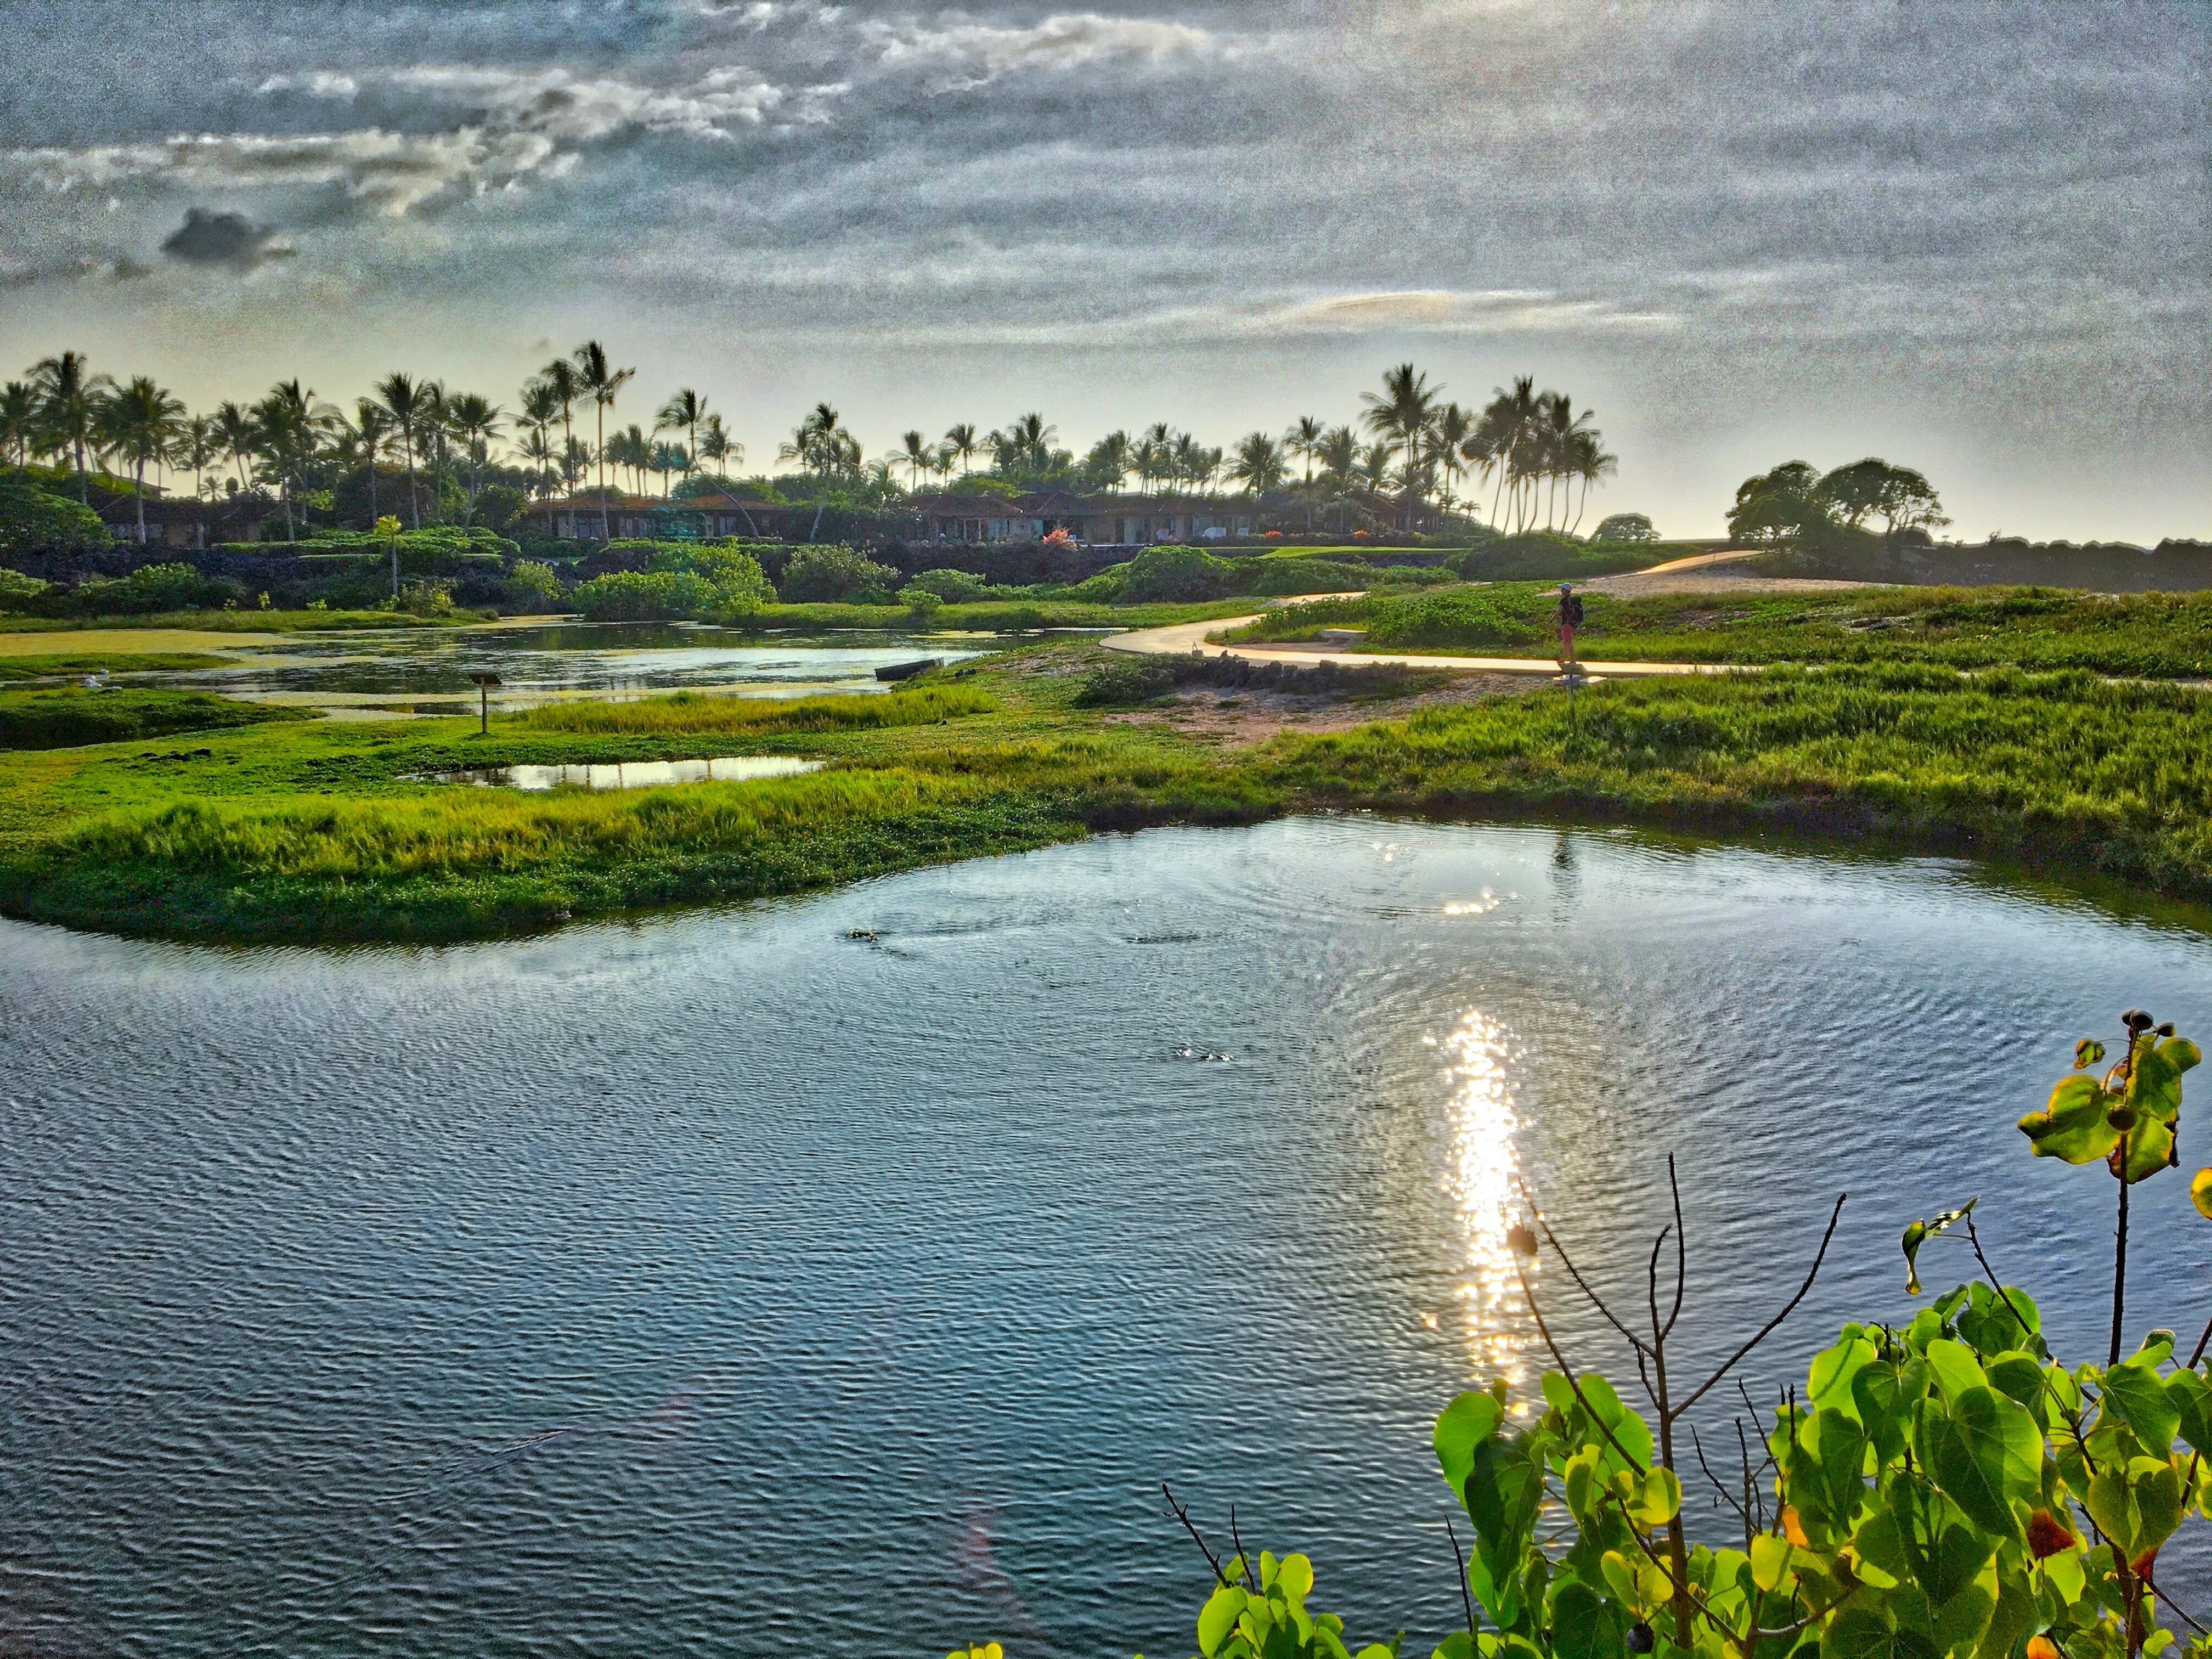
landscape, sea, coast, water, nature, horizon, marsh, morning, hill, shore, lake, river, pond, reflection, bay, reservoir, waterway, body of water, wetland, rural area, aerial photography